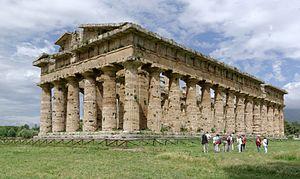
Italie, Paestum. Temple d'Héra II (parfois baptisé ""temple de Poséidon""). Italiano: Paestum, Tempio di Era (o di Nettuno)"
Le Cilento est une région géographique d'Italie située au Sud de la province de Salerne en Campanie, qui est en partie comprise dans le parc national du Cilento et du Val de Diano.
Dans la religion grecque antique, Héra ou Héré
Cet article concerne les événements concernant l'architecture qui se sont déroulés durant le Vᵉ siècle av. J.-C. :
L'Italie possède 19 réserves de biosphère reconnues par l'Unesco.